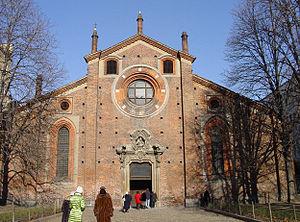
Pietro Antonio Solari ou Solario est un sculpteur et architecte italien de la Renaissance. En 1491, c'est avec son confrère italien Marco Ruffo que Pietro Antonio Solari réalise le Palais à Facettes à Moscou.